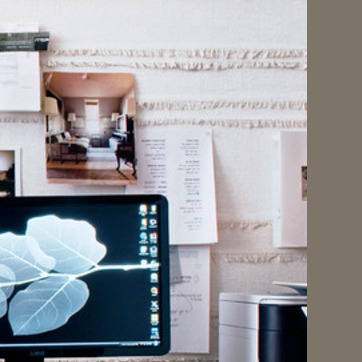
Material: paper